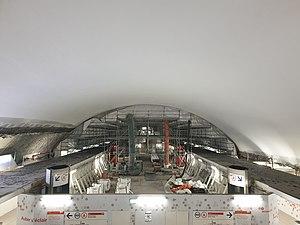
La gare d'Auber est une gare ferroviaire française de la ligne A du RER, située dans le 9ᵉ arrondissement de Paris.